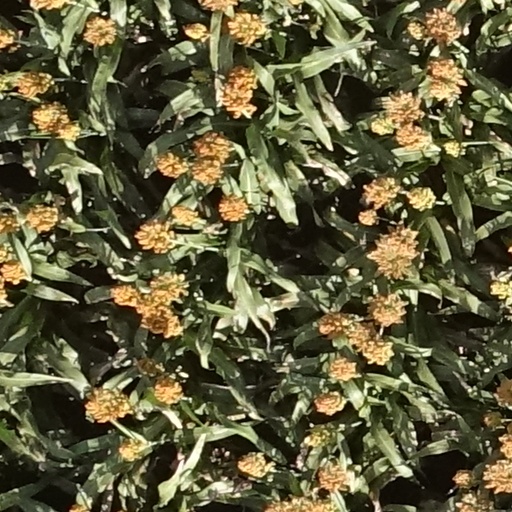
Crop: sorghum